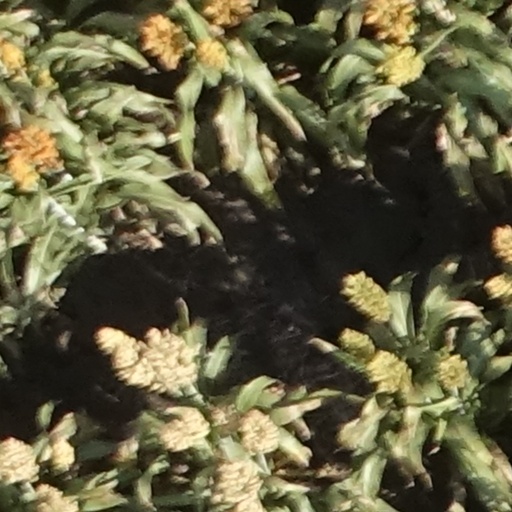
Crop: sorghum